Whitlawburn

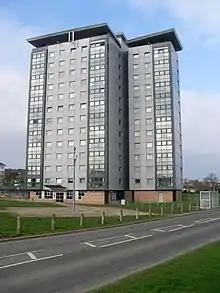
Bute Tower, one of six multi-storey blocks in the area

The Whitlawburn area itself is dominated visually by six near-identical 13-storey tower blocks (named Arran, Ailsa, Benmore, Bute, Kintore and Roslin and containing 432 apartments) on the south side of the main road through the district, with modern "Plattenbau" style tenement blocks arranged in a grid pattern to either side. A retail area was positioned at the centre of the estate - originally this was an Asda supermarket (one of the first in Scotland) which was constructed in 1975, but this site is now a (Nisa, Greggs, William Hill, soft play area, etc.). Built using the Reema method of construction (a large panel system) and originally uniformly grey concrete and brutalist in appearance, the area was regenerated from the 1990s onwards with the tenement buildings painted/rendered in brighter colours and given pitched roofs (they had originally been flat-roofed despite the frequently wet conditions in the west of Scotland) and the tower blocks fitted with cladding, roofs and ambient lighting in a £21m project.